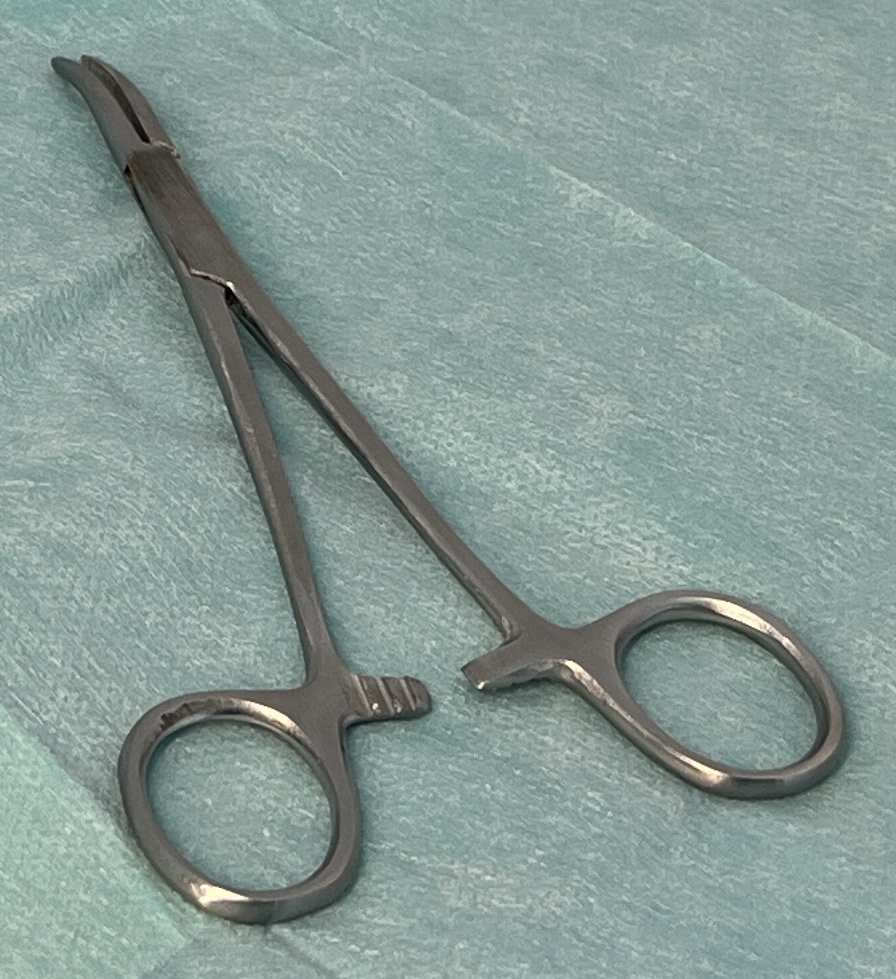
Hinged instrument state: open